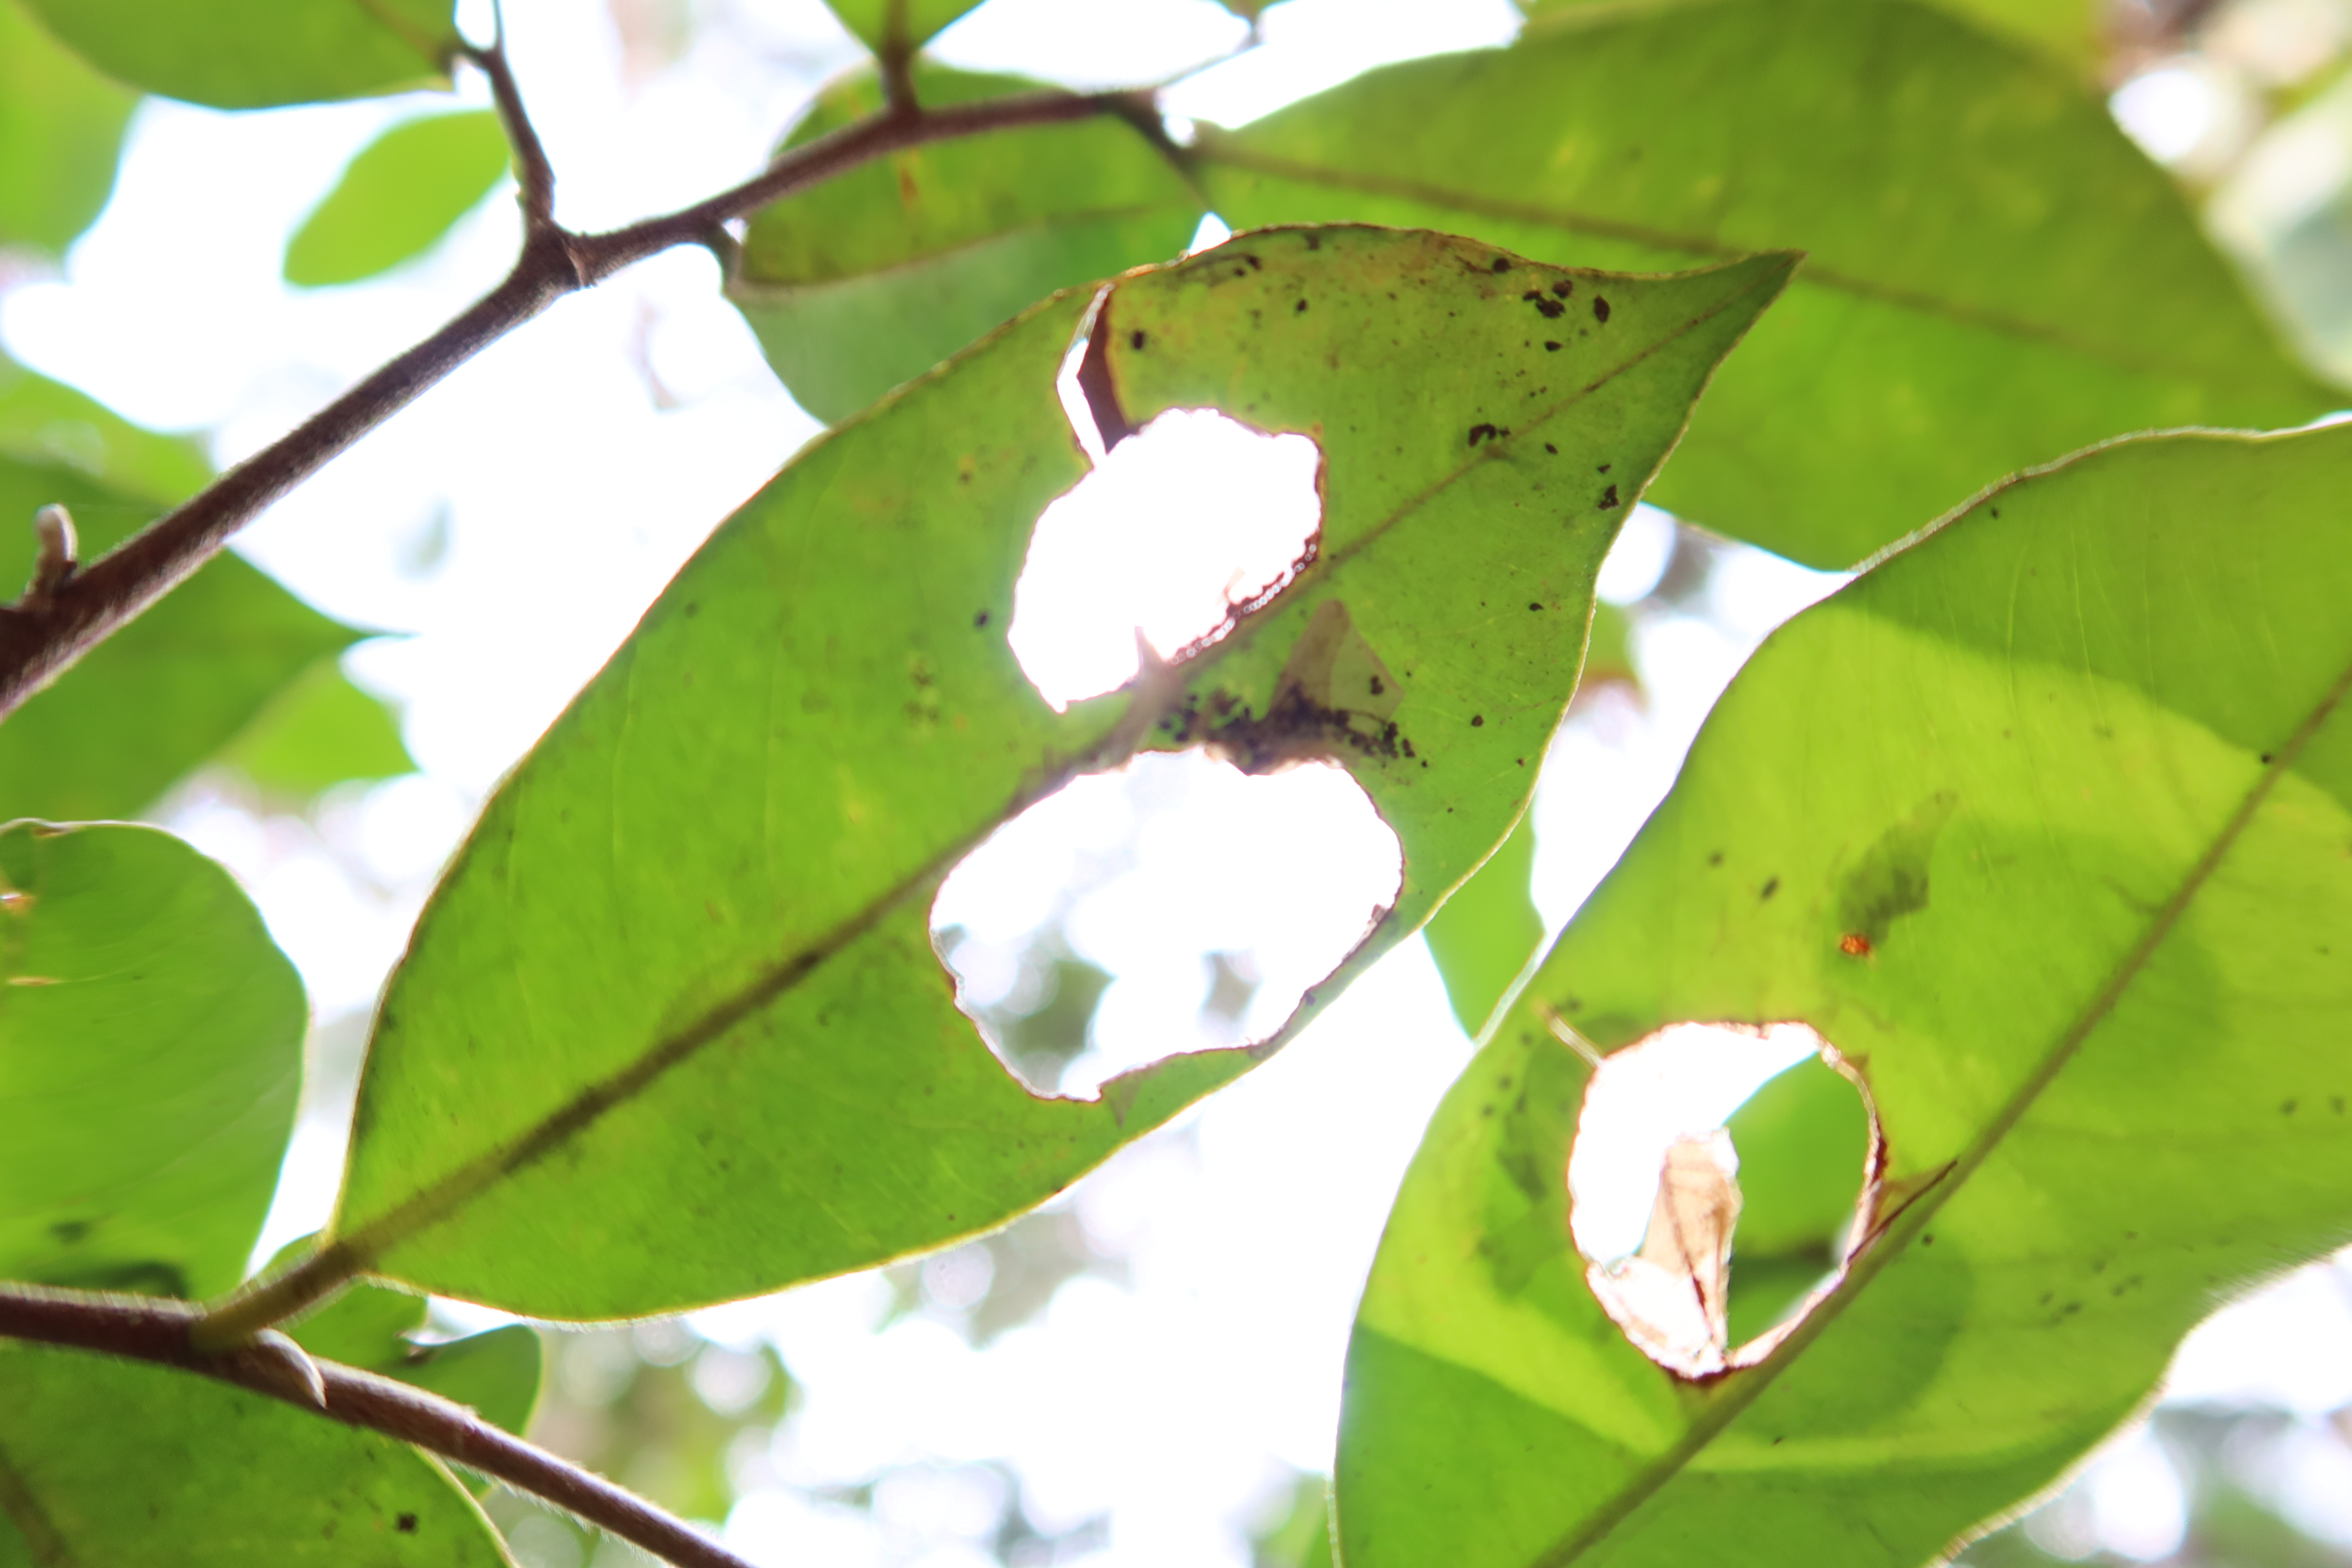
Label: Brown clumps